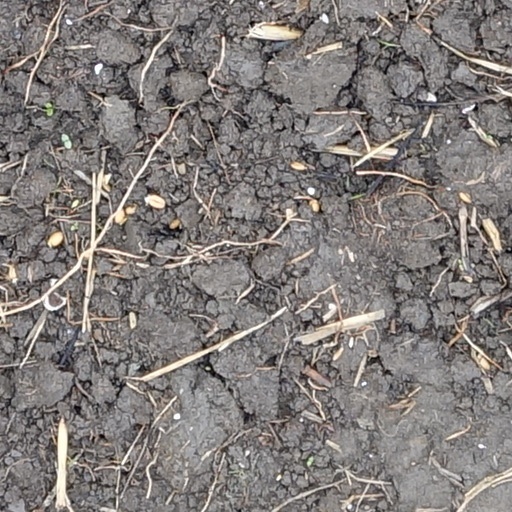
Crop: wheat